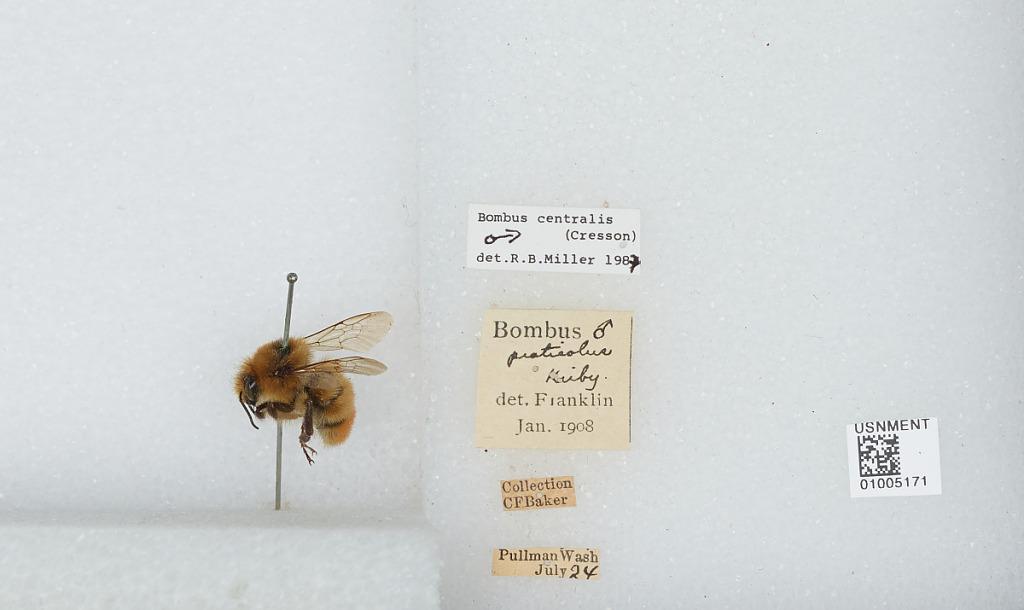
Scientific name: Bombus (Pyrobombus) centralis Cresson
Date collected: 1924-7-1
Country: United States
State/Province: Washington
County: Whitman
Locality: Pullman
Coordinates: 46.7333, -117.167
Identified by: Miller, R. B.